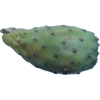
Label: cactus_fruit_green